Lee Halliday

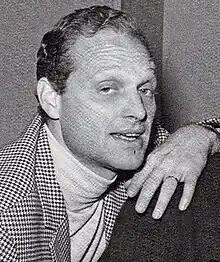

Lemoine Gardner Ketcham (December 25, 1927 – September 5, 2023), better known as Lee Halliday, was an American singer, dancer, and record producer.